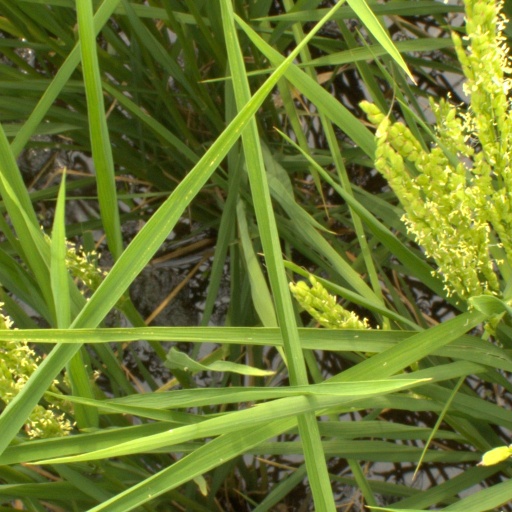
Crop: rice